History of the Jews in Iran

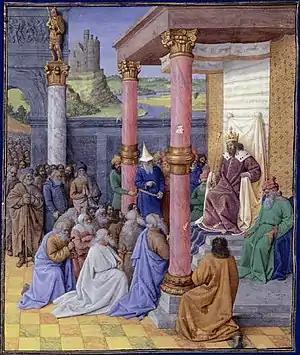
Cyrus the Great allowing Hebrew pilgrims to return to and rebuild Jerusalem

Three times during the 6th century BCE, the Jews (Hebrews) of the ancient Kingdom of Judah were exiled to Babylon by Nebuchadnezzar. These three separate occasions are mentioned in Jeremiah (52:28–30). The first exile was in the time of Jehoiachin in 597 BCE, when the Temple of Jerusalem was partially despoiled and a number of the leading citizens exiled. After eleven years (in the reign of Zedekiah) a new Judean uprising took place; the city was razed to the ground, and a further exile ensued. Finally, five years later, Jeremiah records a third exile. After the overthrow of Babylonia by the Achaemenid Empire, Cyrus the Great allowed the Jews to return to their native land (537 BCE). According to the Hebrew Bible (See Jehoiakim; Ezra; Nehemiah and Jews) more than forty thousand are said to have availed themselves of the privilege, however this is not supported by modern scholarship. Lester Grabbe argues that the immigration would probably only have amounted to a trickle over decades, with the archaeological record showing no evidence of large scale increases in population at any time during the Persian period. Cyrus also allowed them to practice their religion freely (See Cyrus Cylinder) unlike the previous Assyrian and Babylonian rulers.